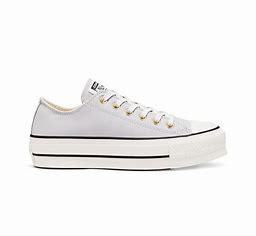
Brand: Converse
Model: Chuck Taylor All Star Platform